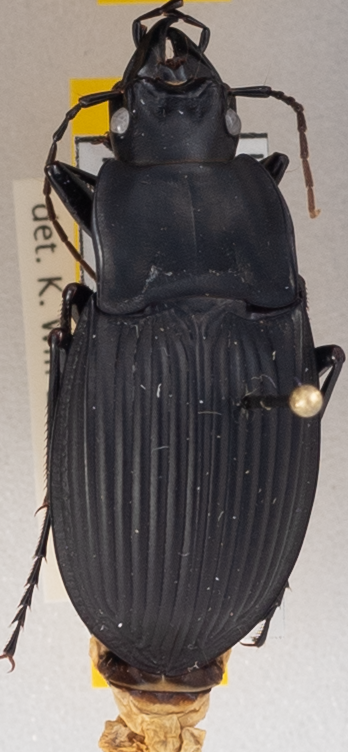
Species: Dicaelus dilatatus
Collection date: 2019-08-20
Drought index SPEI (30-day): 0.356
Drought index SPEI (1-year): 2.09
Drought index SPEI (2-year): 2.09